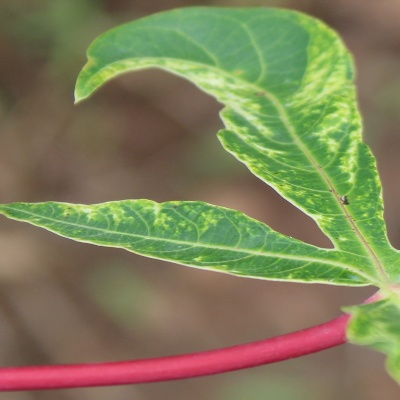
Crop: Cassava
Condition: mosaic